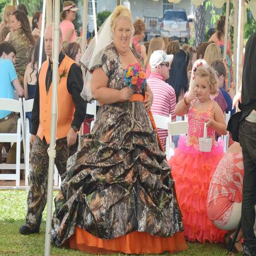
person and animal have decided to take some time apart